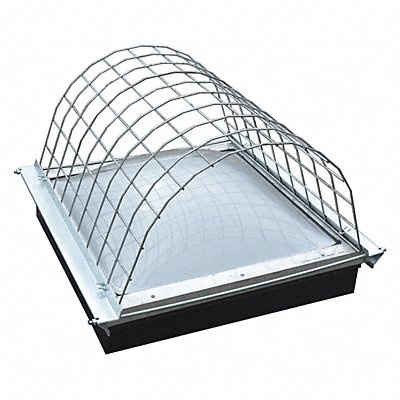
Domed Skylight Guard Gray 440 lb
Skylight Guard Finish Galvanized Fits Skylight Length 3 ft Fits Skylight Width 28 in Height 21 in Mounting Type Clamp-On Skylight Guard Style Domed Skylight Material Steel Includes Frame Members Non-Penetrating Threaded Fasteners Wire Mesh Color Gray For Maximum Skylight Dome Height 25 in Maximum Wind Speed 110 mph Length 36 in Width 28 in Series Screenguard Standards CAL OSHA 3212(b)(e) OSHA 1926.501(b)(4) Weight Capacity 440 lb
Brand: GARLOCK SAFETY SYSTEMS
Category: Home & Garden > Lawn & Garden > Outdoor Living > Awning Accessories > Roof Linings